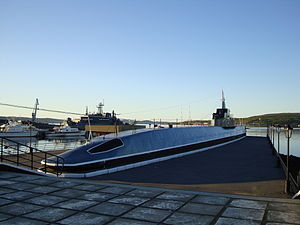
Gryllefjord / Massakren i 1943
Ubåden K-21 som museumsbåd i Severomorsk.